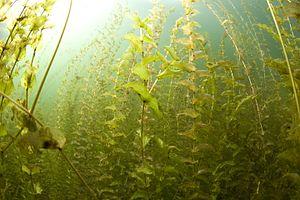
Le marais audomarois s'étend sur 15 communes du Pas-de-Calais et du Nord et couvre une surface de 37 km², ce qui en fait la plus vaste zone humide de la région. Son altitude est de 0 mètre.